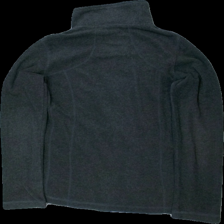
View: back
Type: Top
Category: Ladies
Brand: Not in the list
Brand text on label: Tuxer
Colors: Grey, Pink
Material: 100% polyester
Pattern: Logo print
Cut: Turtle neck
Size: S
Season: All
Damage: sliten löpare och vågig dragkedja
Damage location: middle center
Price range: <50
Recommended usage: Export
Description: flis tröja